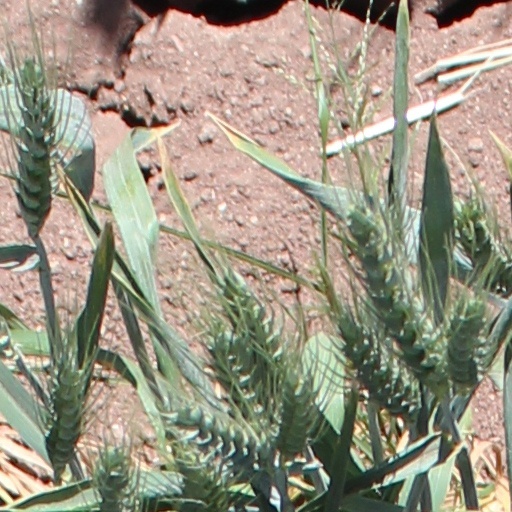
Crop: wheat